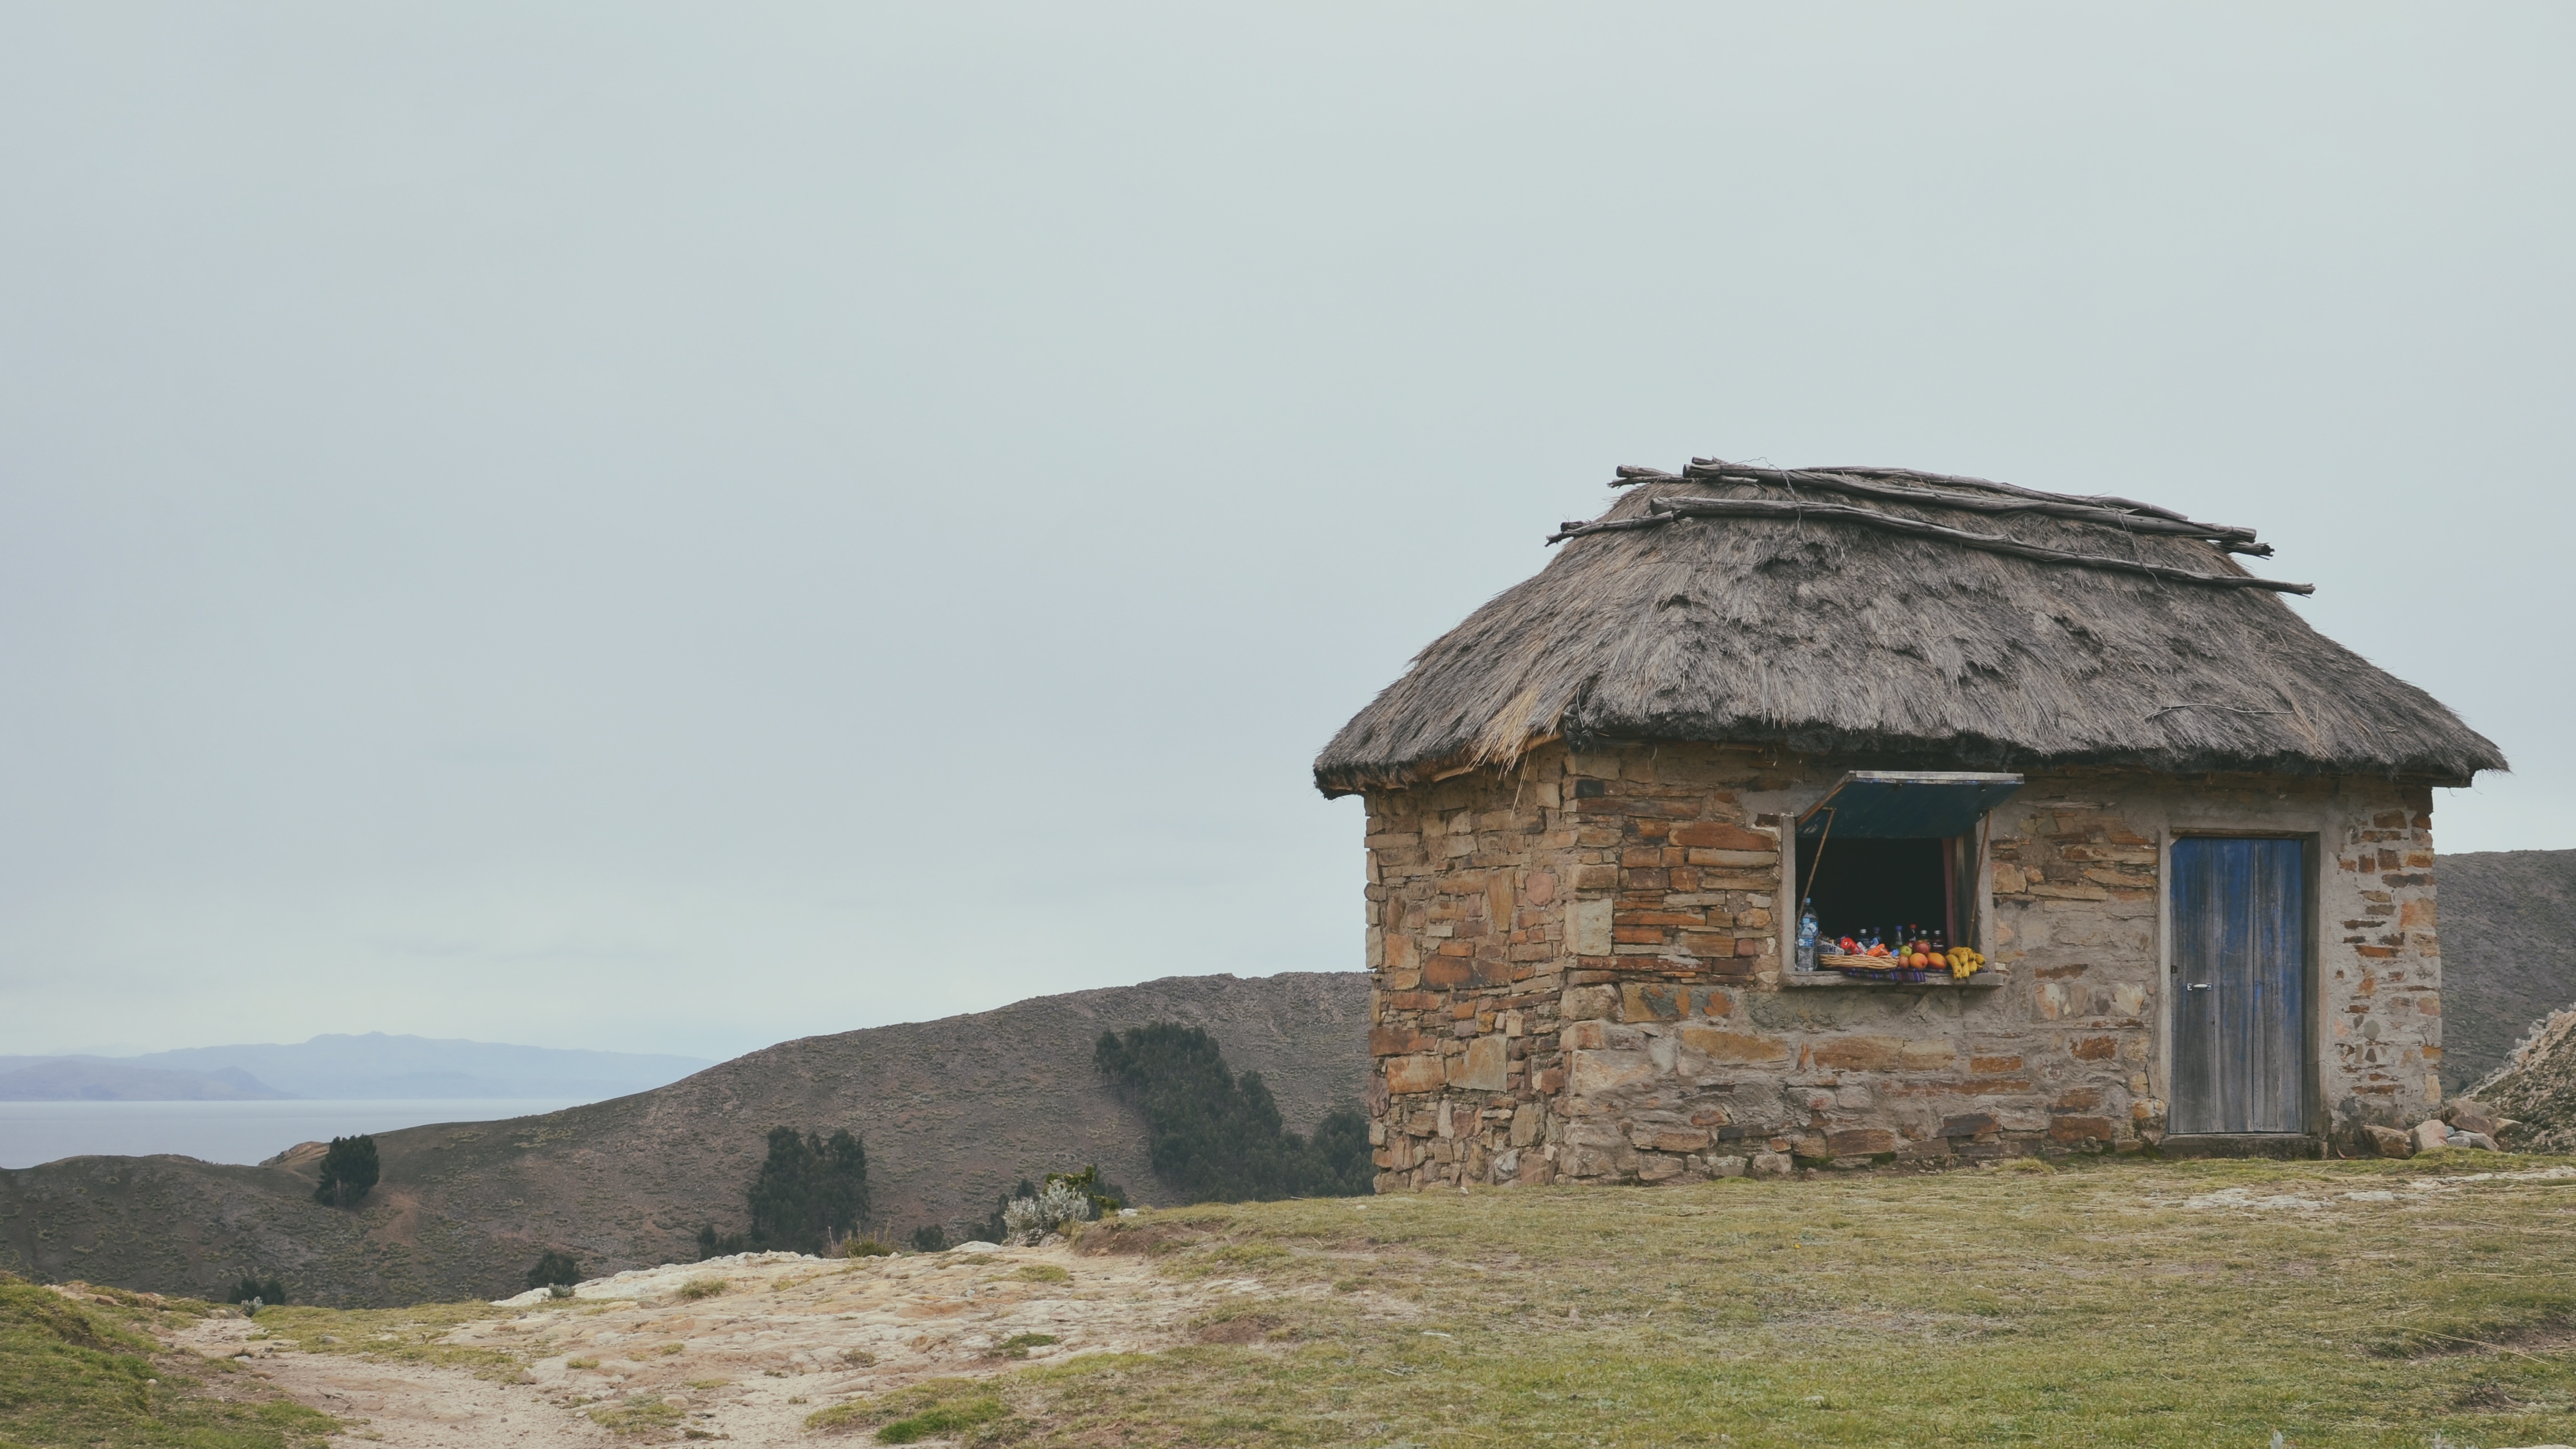
rock, mountain, house, window, building, hut, village, shack, store, farm building, ruins, thatching, rural area, ancient history